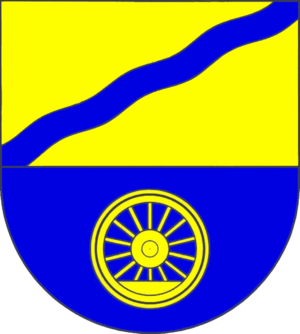
Jydbæk
Coat of arms of Jydbæk
Jydbæk er en landsby og kommune beliggende nordvest for Slesvig by ved åen af samme navn på gesten i Sydslesvig. Administrativt hører kommunen under Slesvig-Flensborg kreds i den nordtyske delstat Slesvig-Holsten. Kommunen samarbejder på administrativt plan med andre kommuner i omegnen i Arns Herred kommunefællesskab. I kirkelig henseende hører Jydbæk historisk under Michaelis Sogn, nu Jydbæk-Isted Sogn. Sognet lå i Strukstrup Herred, da området tilhørte Danmark.